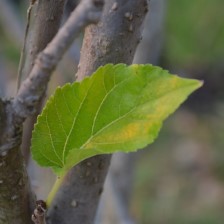
Variety: Kamphaengsaeng42